Principality of Wales

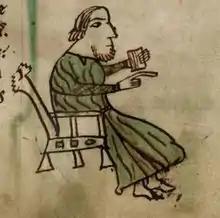
Drawing of a Welsh judge from the Peniarth 28 manuscript.

The political maturation of the principality's government fostered a more defined relationship between the prince and the people. Emphasis was placed on the territorial integrity of the principality, with the prince as lord of all the land, and other Welsh lords swearing fealty to the prince directly, a distinction with which the Prince of Wales paid yearly tribute to the King of England. By treaty, the principality was obliged to pay the kingdom large annual sums. Between 1267 and 1272 Wales made a total payment of £11,500, "proof of a growing money economy... and testimony of the effectiveness of the principality's financial administration," wrote historian Dr. John Davies. Additionally, modifications and amendments to the Law Codes of Hywel Dda encouraged the decline of the galanas (blood-fine) and the use of the jury system. The Aberffraw dynasty maintained vigorous diplomatic and domestic policies; and patronized the Church in Wales, particularly that of the Cistercian Order.